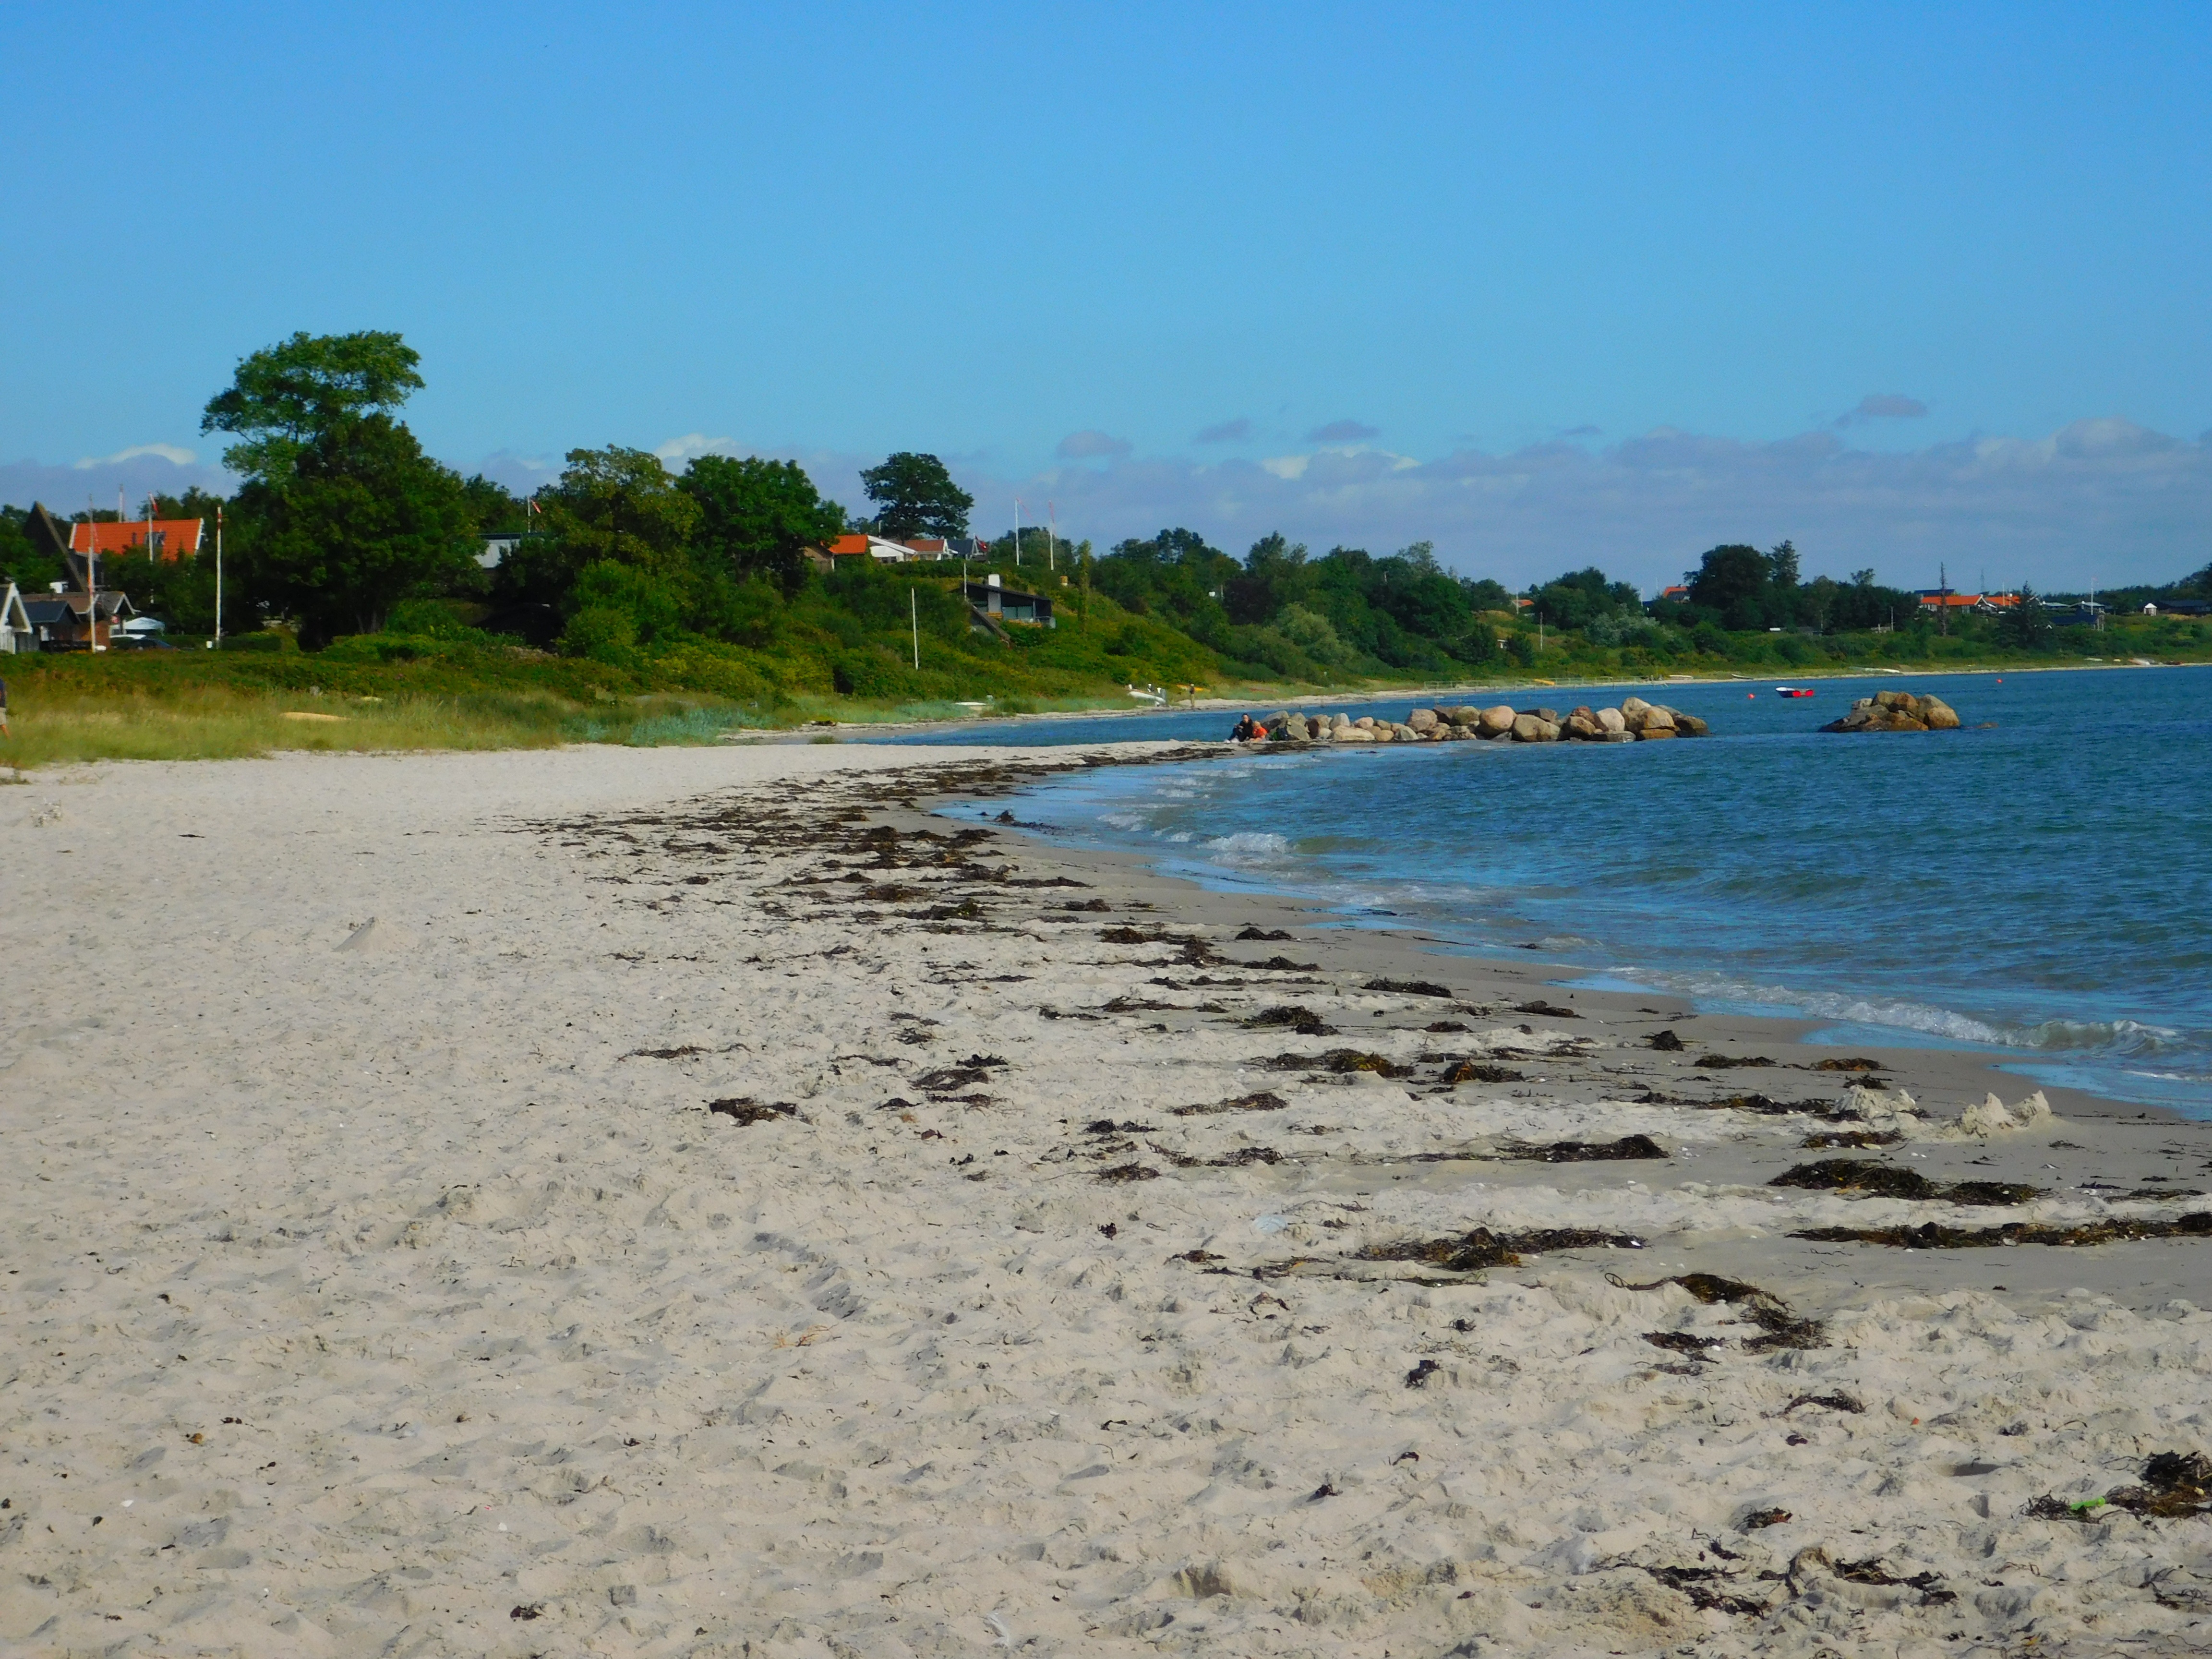
beach, sea, coast, sand, ocean, sky, sun, shore, wave, summer, cove, bay, body of water, denmark, north sea, wind wave